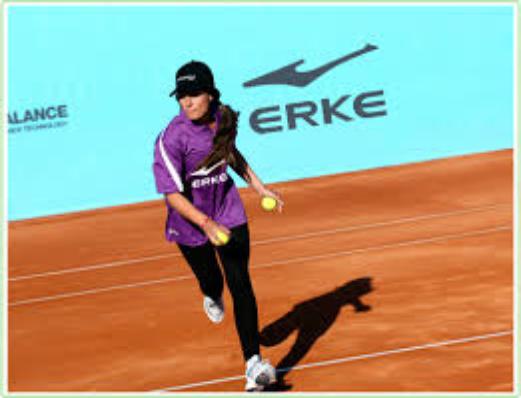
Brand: ERKE-1
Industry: Clothes